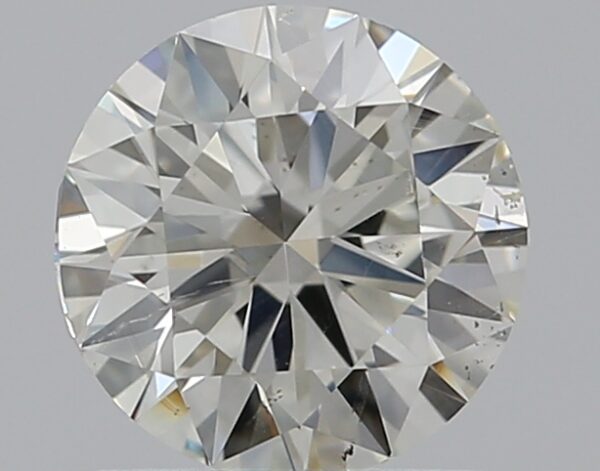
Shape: round
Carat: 0.8
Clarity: SI1
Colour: K
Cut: EX
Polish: EX
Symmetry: VG
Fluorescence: F
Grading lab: GIA
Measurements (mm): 6 x 6.06 x 3.61